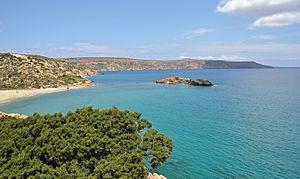
La baie de Vai (Crète, Grèce)